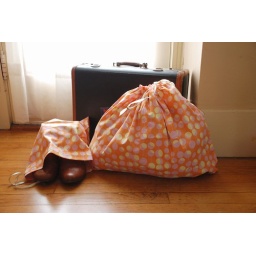
travel set: laundry bag and shoe bag in Amy Butler fabric